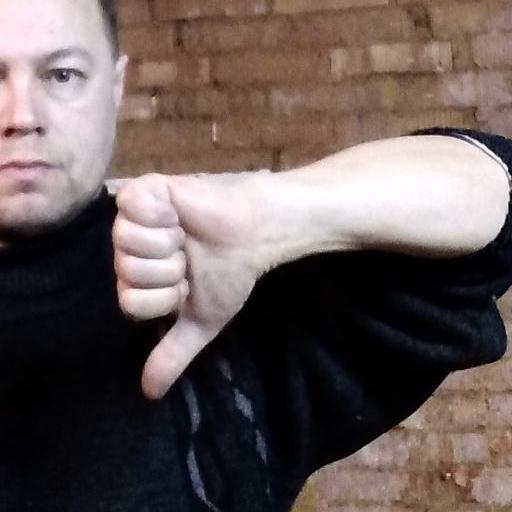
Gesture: dislike